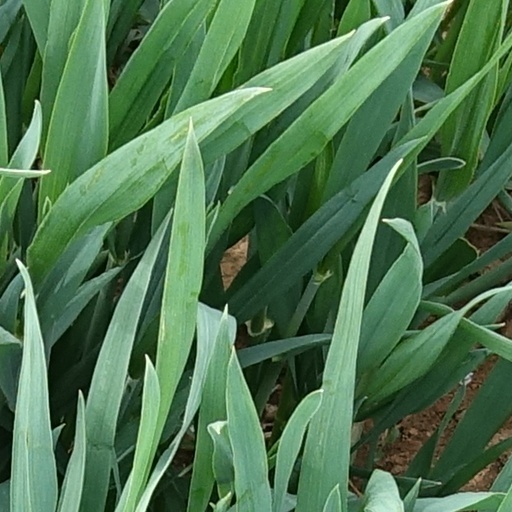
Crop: wheat